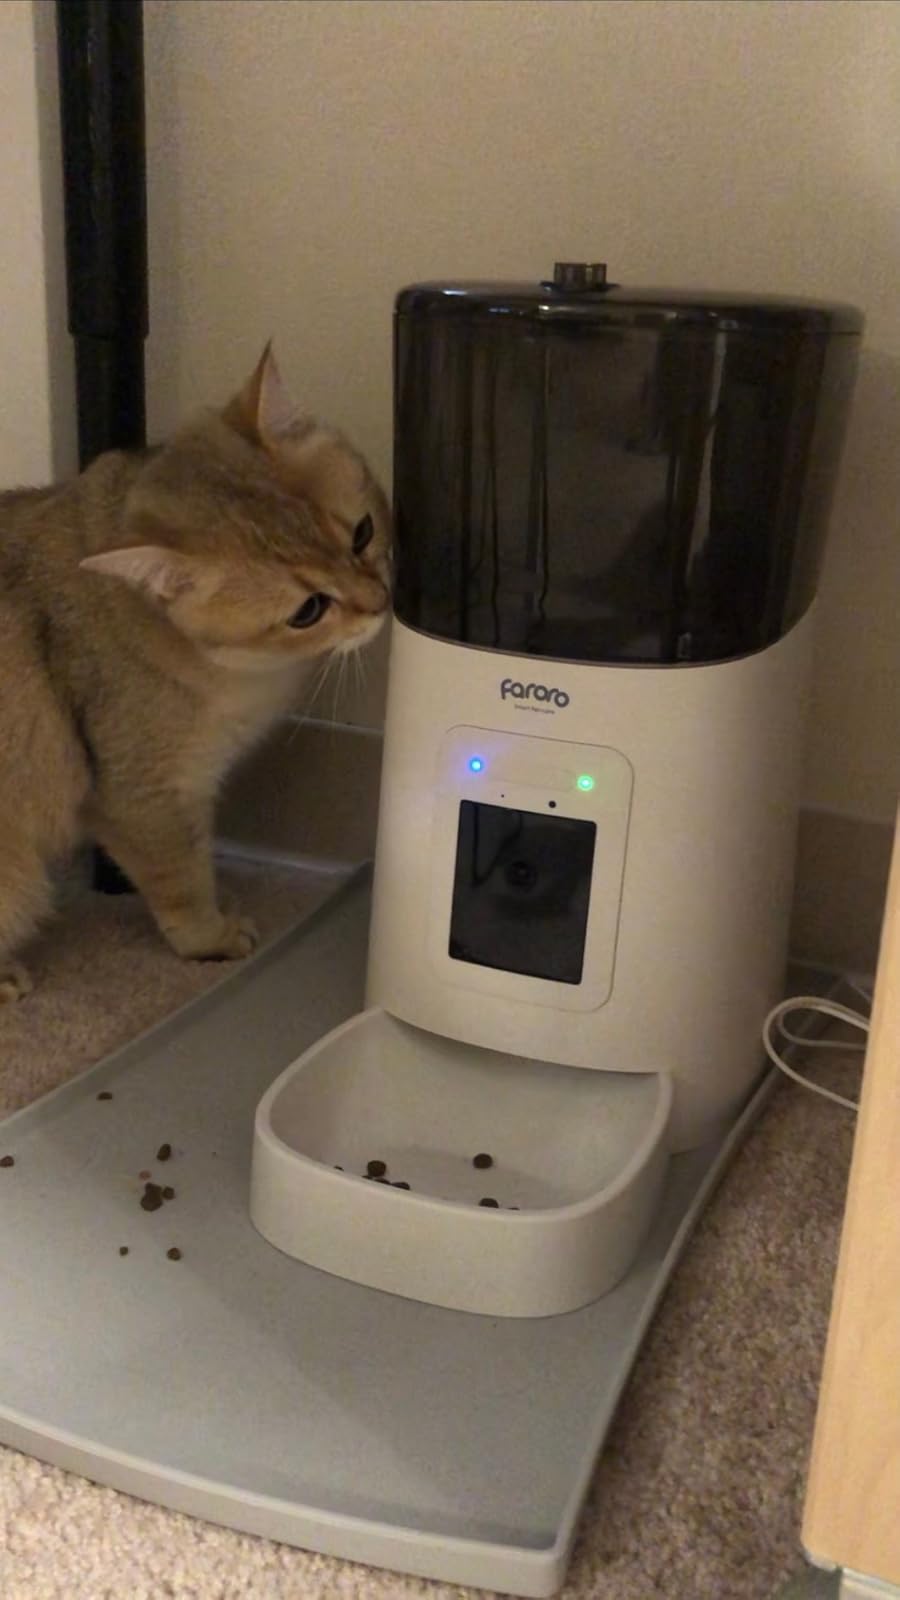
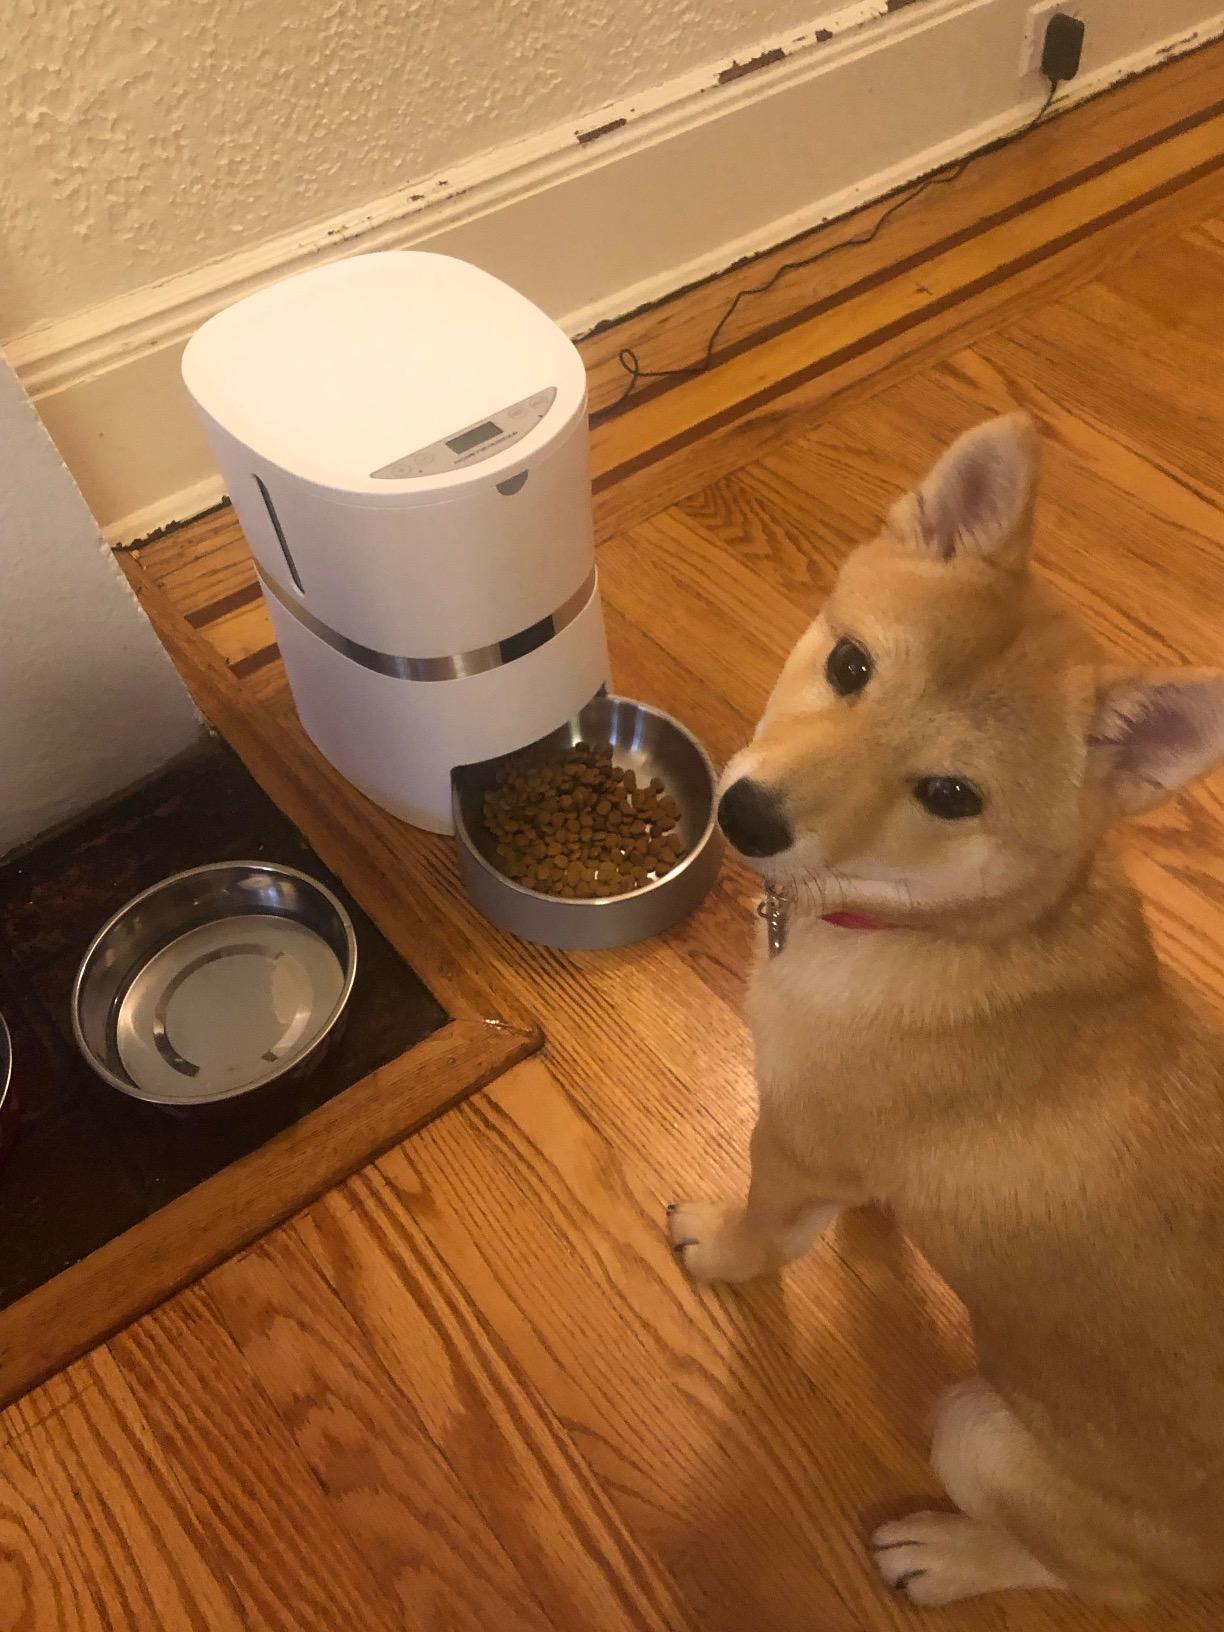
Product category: items_feeder
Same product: no